Spittelmarkt (Berlin U-Bahn)

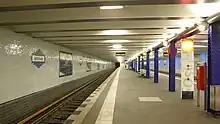
Interior view, 2011

The station was opened on 1 October 1908, and was then the terminus of Berlin's second U-Bahn line, connecting it with Potsdamer Platz on the initial "Stammstrecke" route. It is named after the "Spittelmarkt" square, former site of the Saint Gertrude hospital established about 1400. The name "Spittelmarkt" is formed from a contraction of "hospital" (as also in Spitalfields, London) and the German word for "market". The station, designed by Alfred Grenander, was lavishly erected right beneath the banks of the Spree river, with daylight windows above the water's surface.